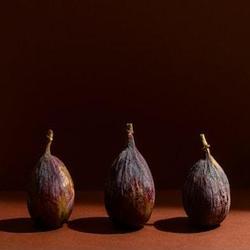
Label: Fig